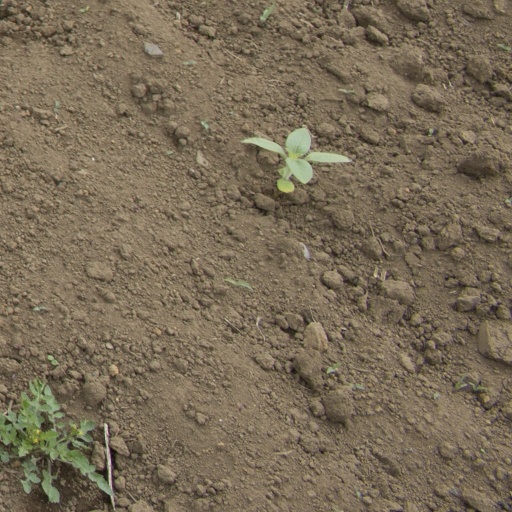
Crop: Jerusalem artichoke